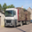
Label: truck